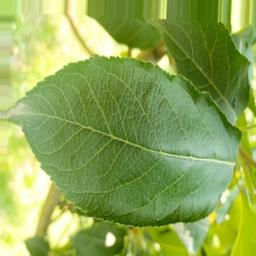
Label: Healthy